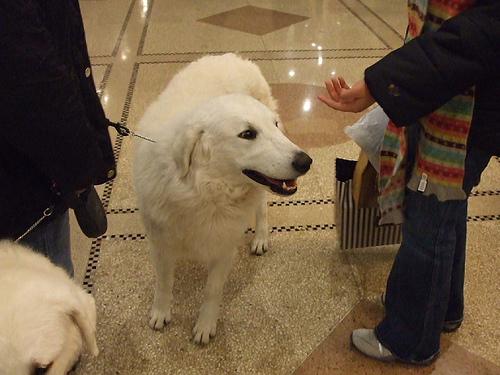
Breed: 223-n000067-kuvasz